Diogo Verdasca

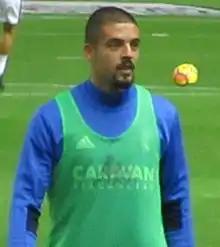
Verdasca with Zaragoza in 2017

Diogo Sousa Verdasca (born 26 October 1996) is a Portuguese professional footballer who plays as a central defender for Azerbaijan Premier League club Kapaz.